Kvænangen Municipality

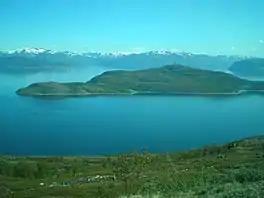
Skorpa island in Kvænangsfjord

The Kvens settled in the area in the 18th century, occupying themselves with fishing, hunting, and agriculture. Over time, fisheries became a primary industry, and the community exported dried fish to southern areas. Ethnic Norwegians gradually immigrated to facilitate trade and administration.